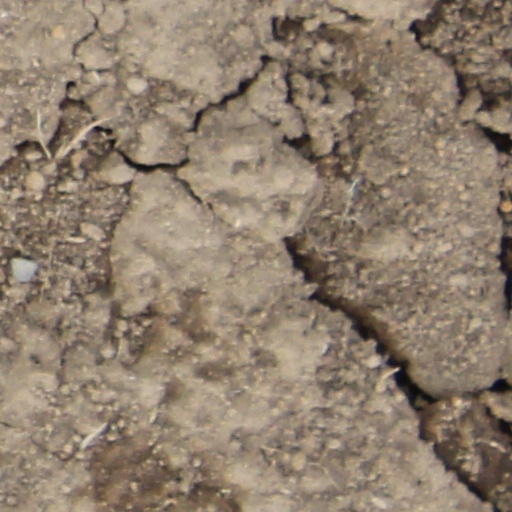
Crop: wheat